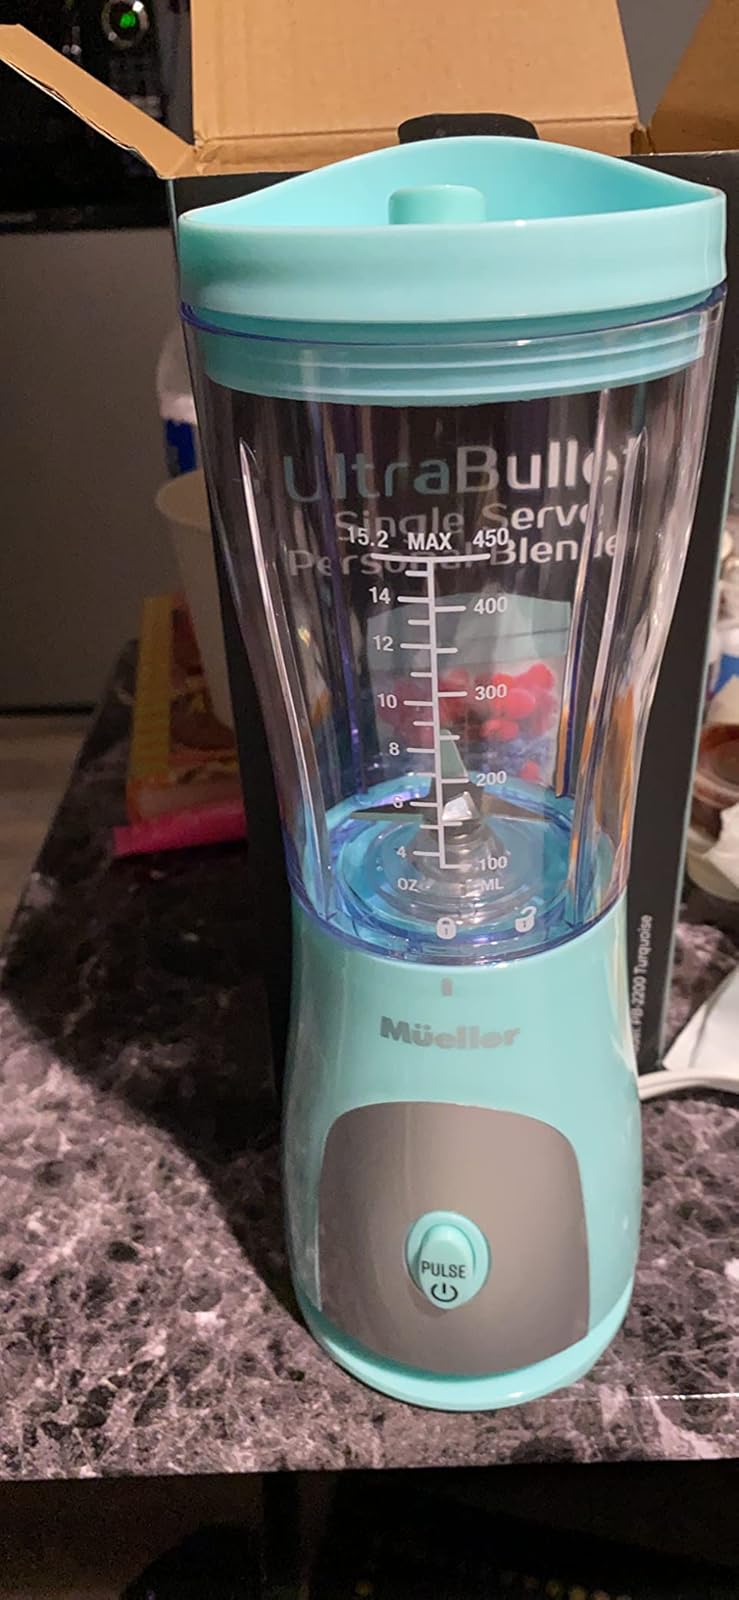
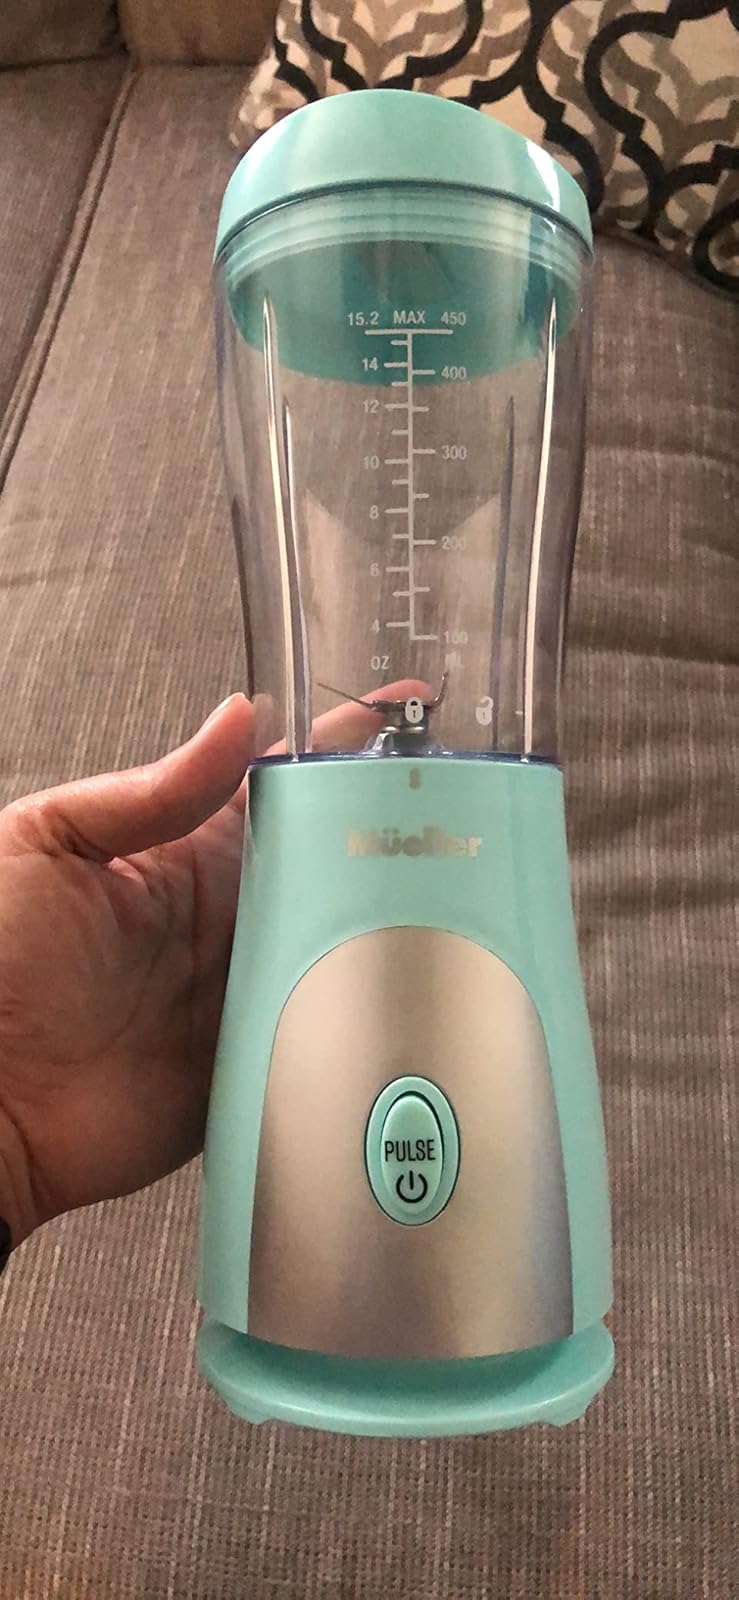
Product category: items_blender
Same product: yes